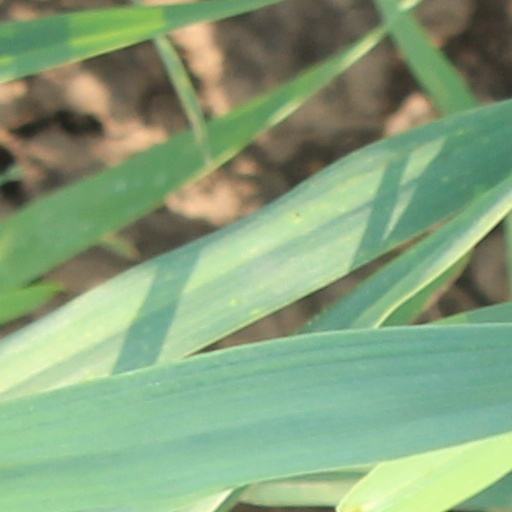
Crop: wheat